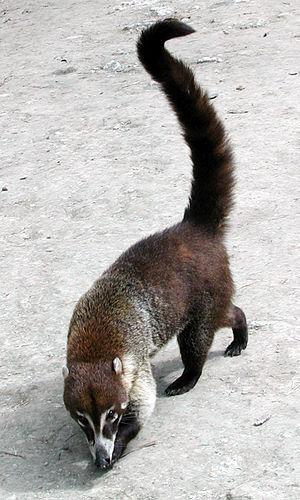
Le coati à nez blanc ou coati brun est une espèce de mammifères omnivores de la famille des Procyonidae qui fait partie de l'ordre des carnivores. On rencontre ce coati principalement en Amérique centrale.